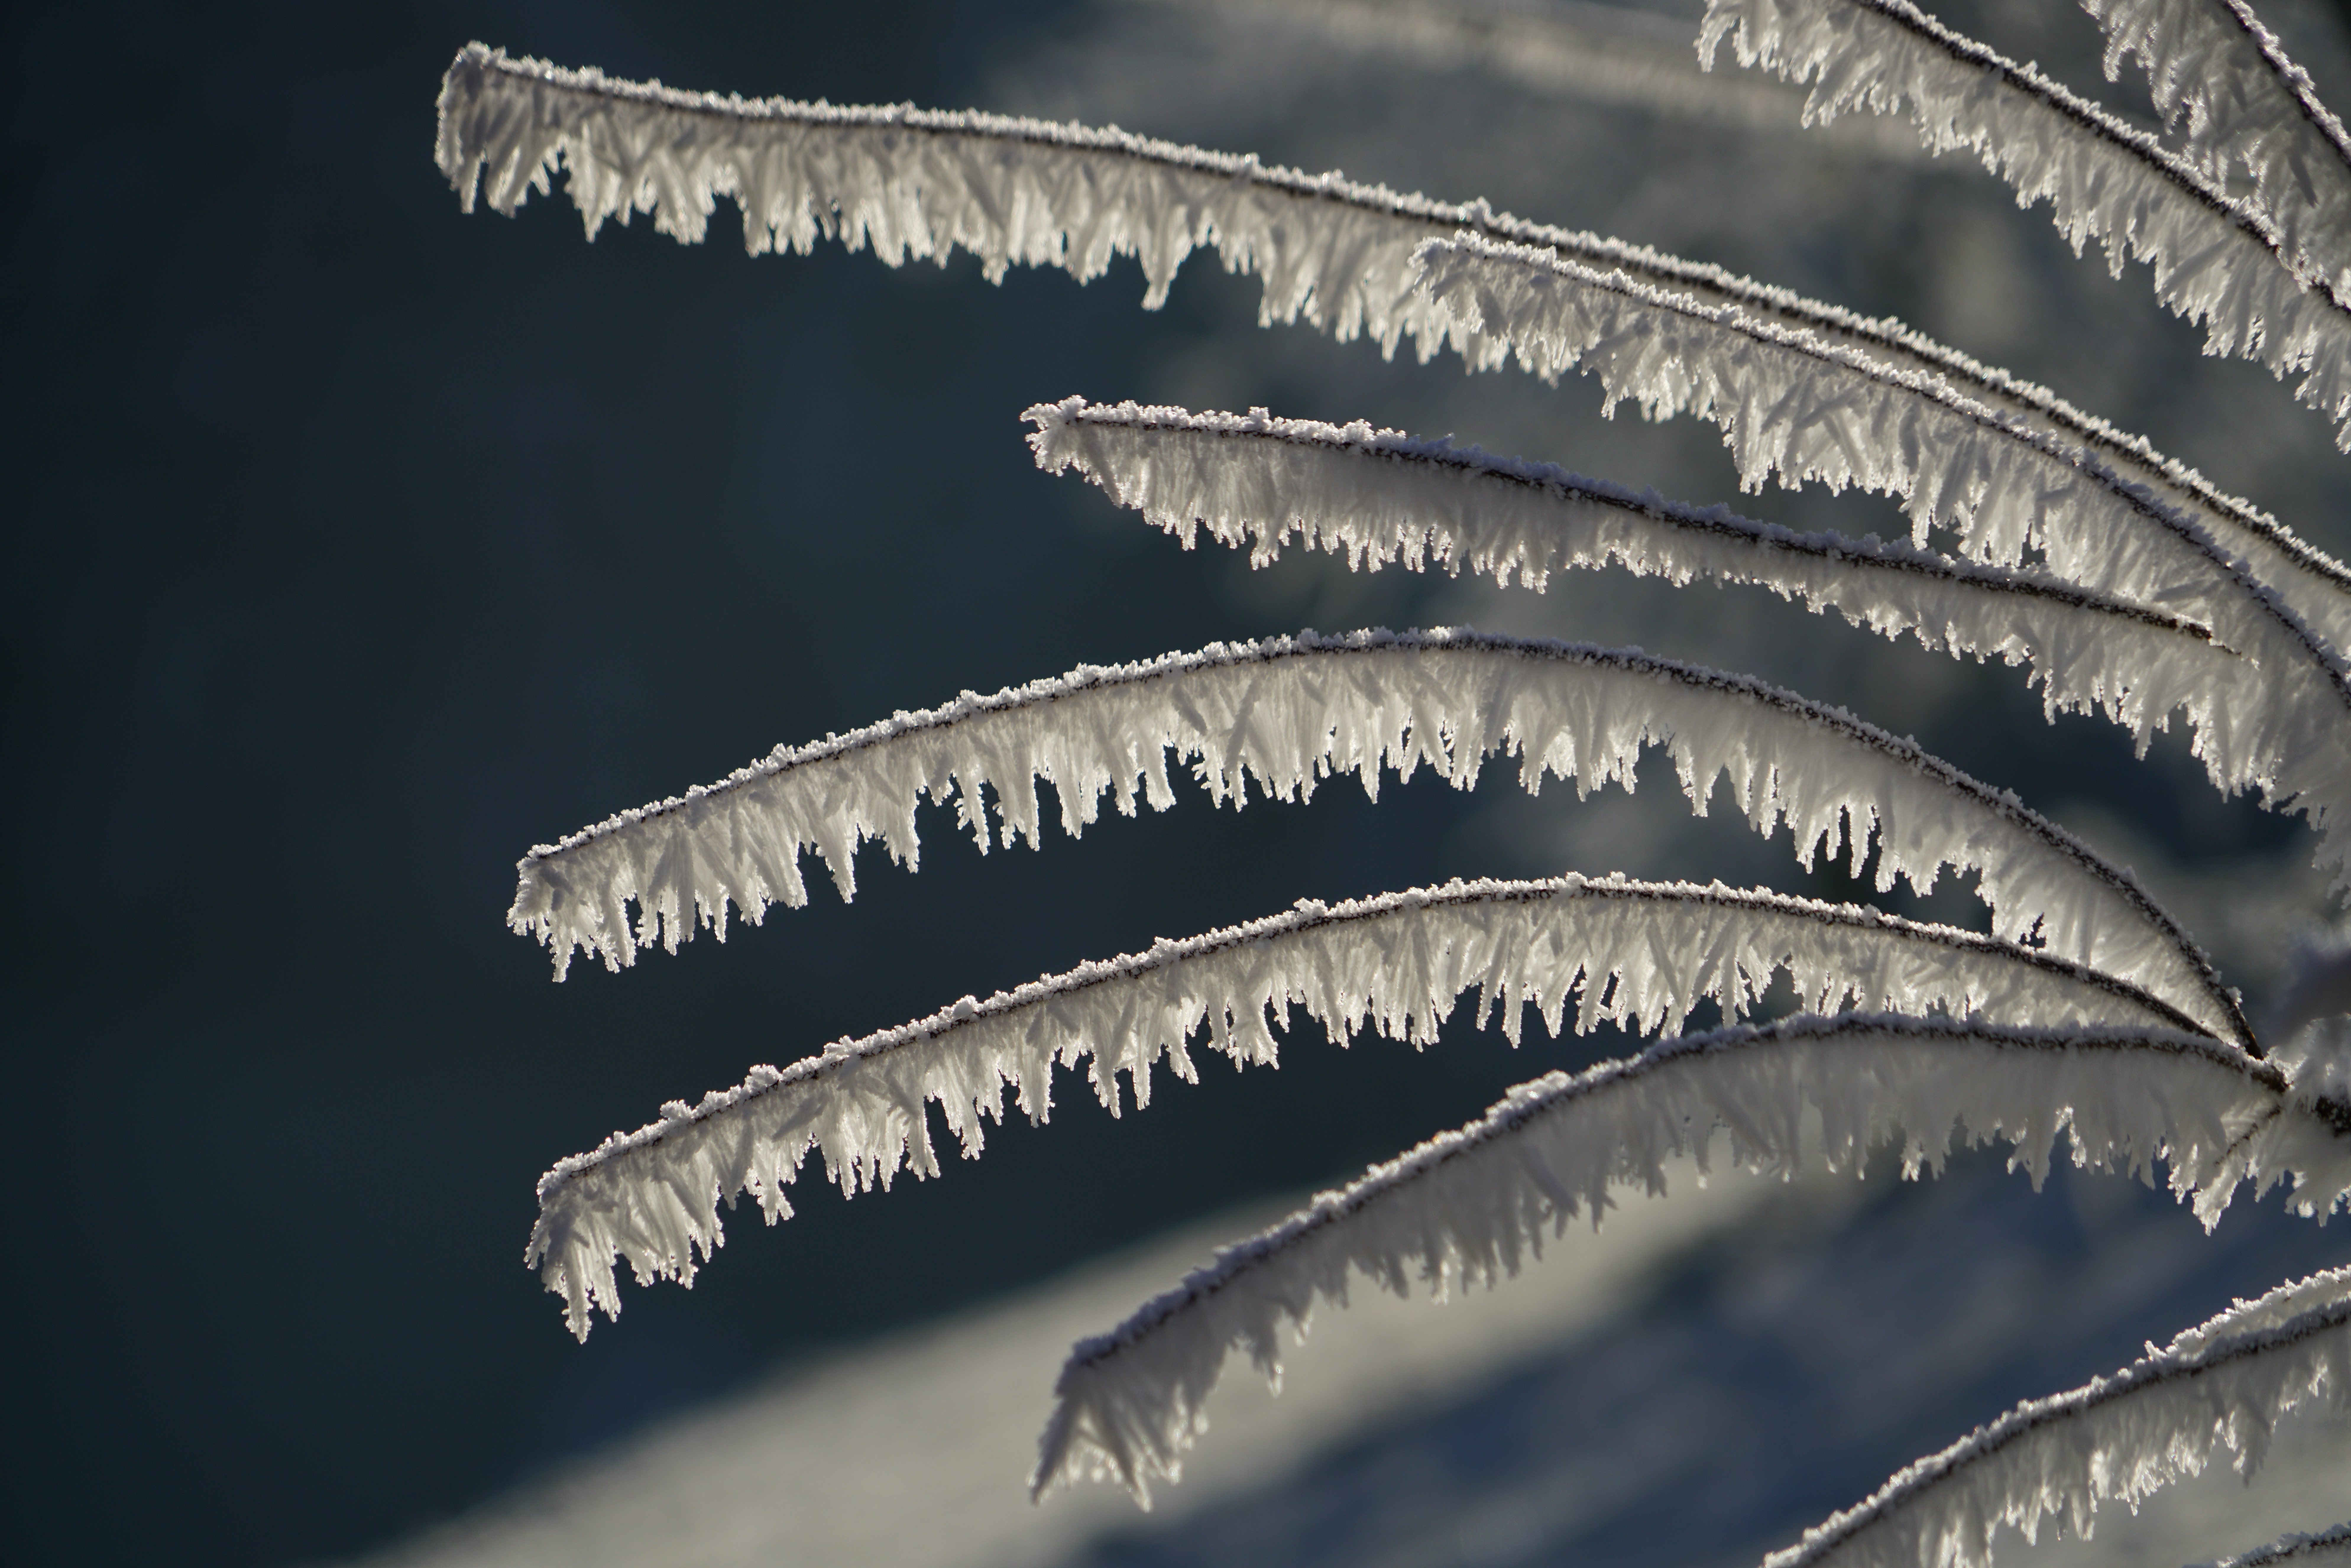
snow, winter, sky, frost, bush, ice, close up, iced, branches, hoarfrost, freezing, macro photography, eiskristalle, crystals, ice cold, snow crystals, snow covered, winter picture, atmosphere of earth, computer wallpaper